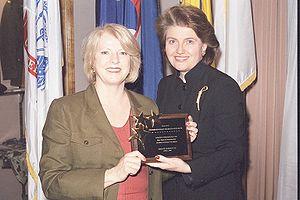
Marilyn Neoma Musgrave, née Shuler à Greeley dans le Colorado le 27 janvier 1949, est une femme politique américaine, membre du parti républicain. Elle a été membre de la Chambre des représentants des États-Unis pour le 4ᵉ district du Colorado de 2003 à 2009. Son district comprend la majeure partie de l'Est de l'État, en dehors des aires urbaines de Denver et de Colorado Springs, et la grande partie de sa population se trouve dans les agglomérations de Fort Collins, de Loveland et de Greeley.